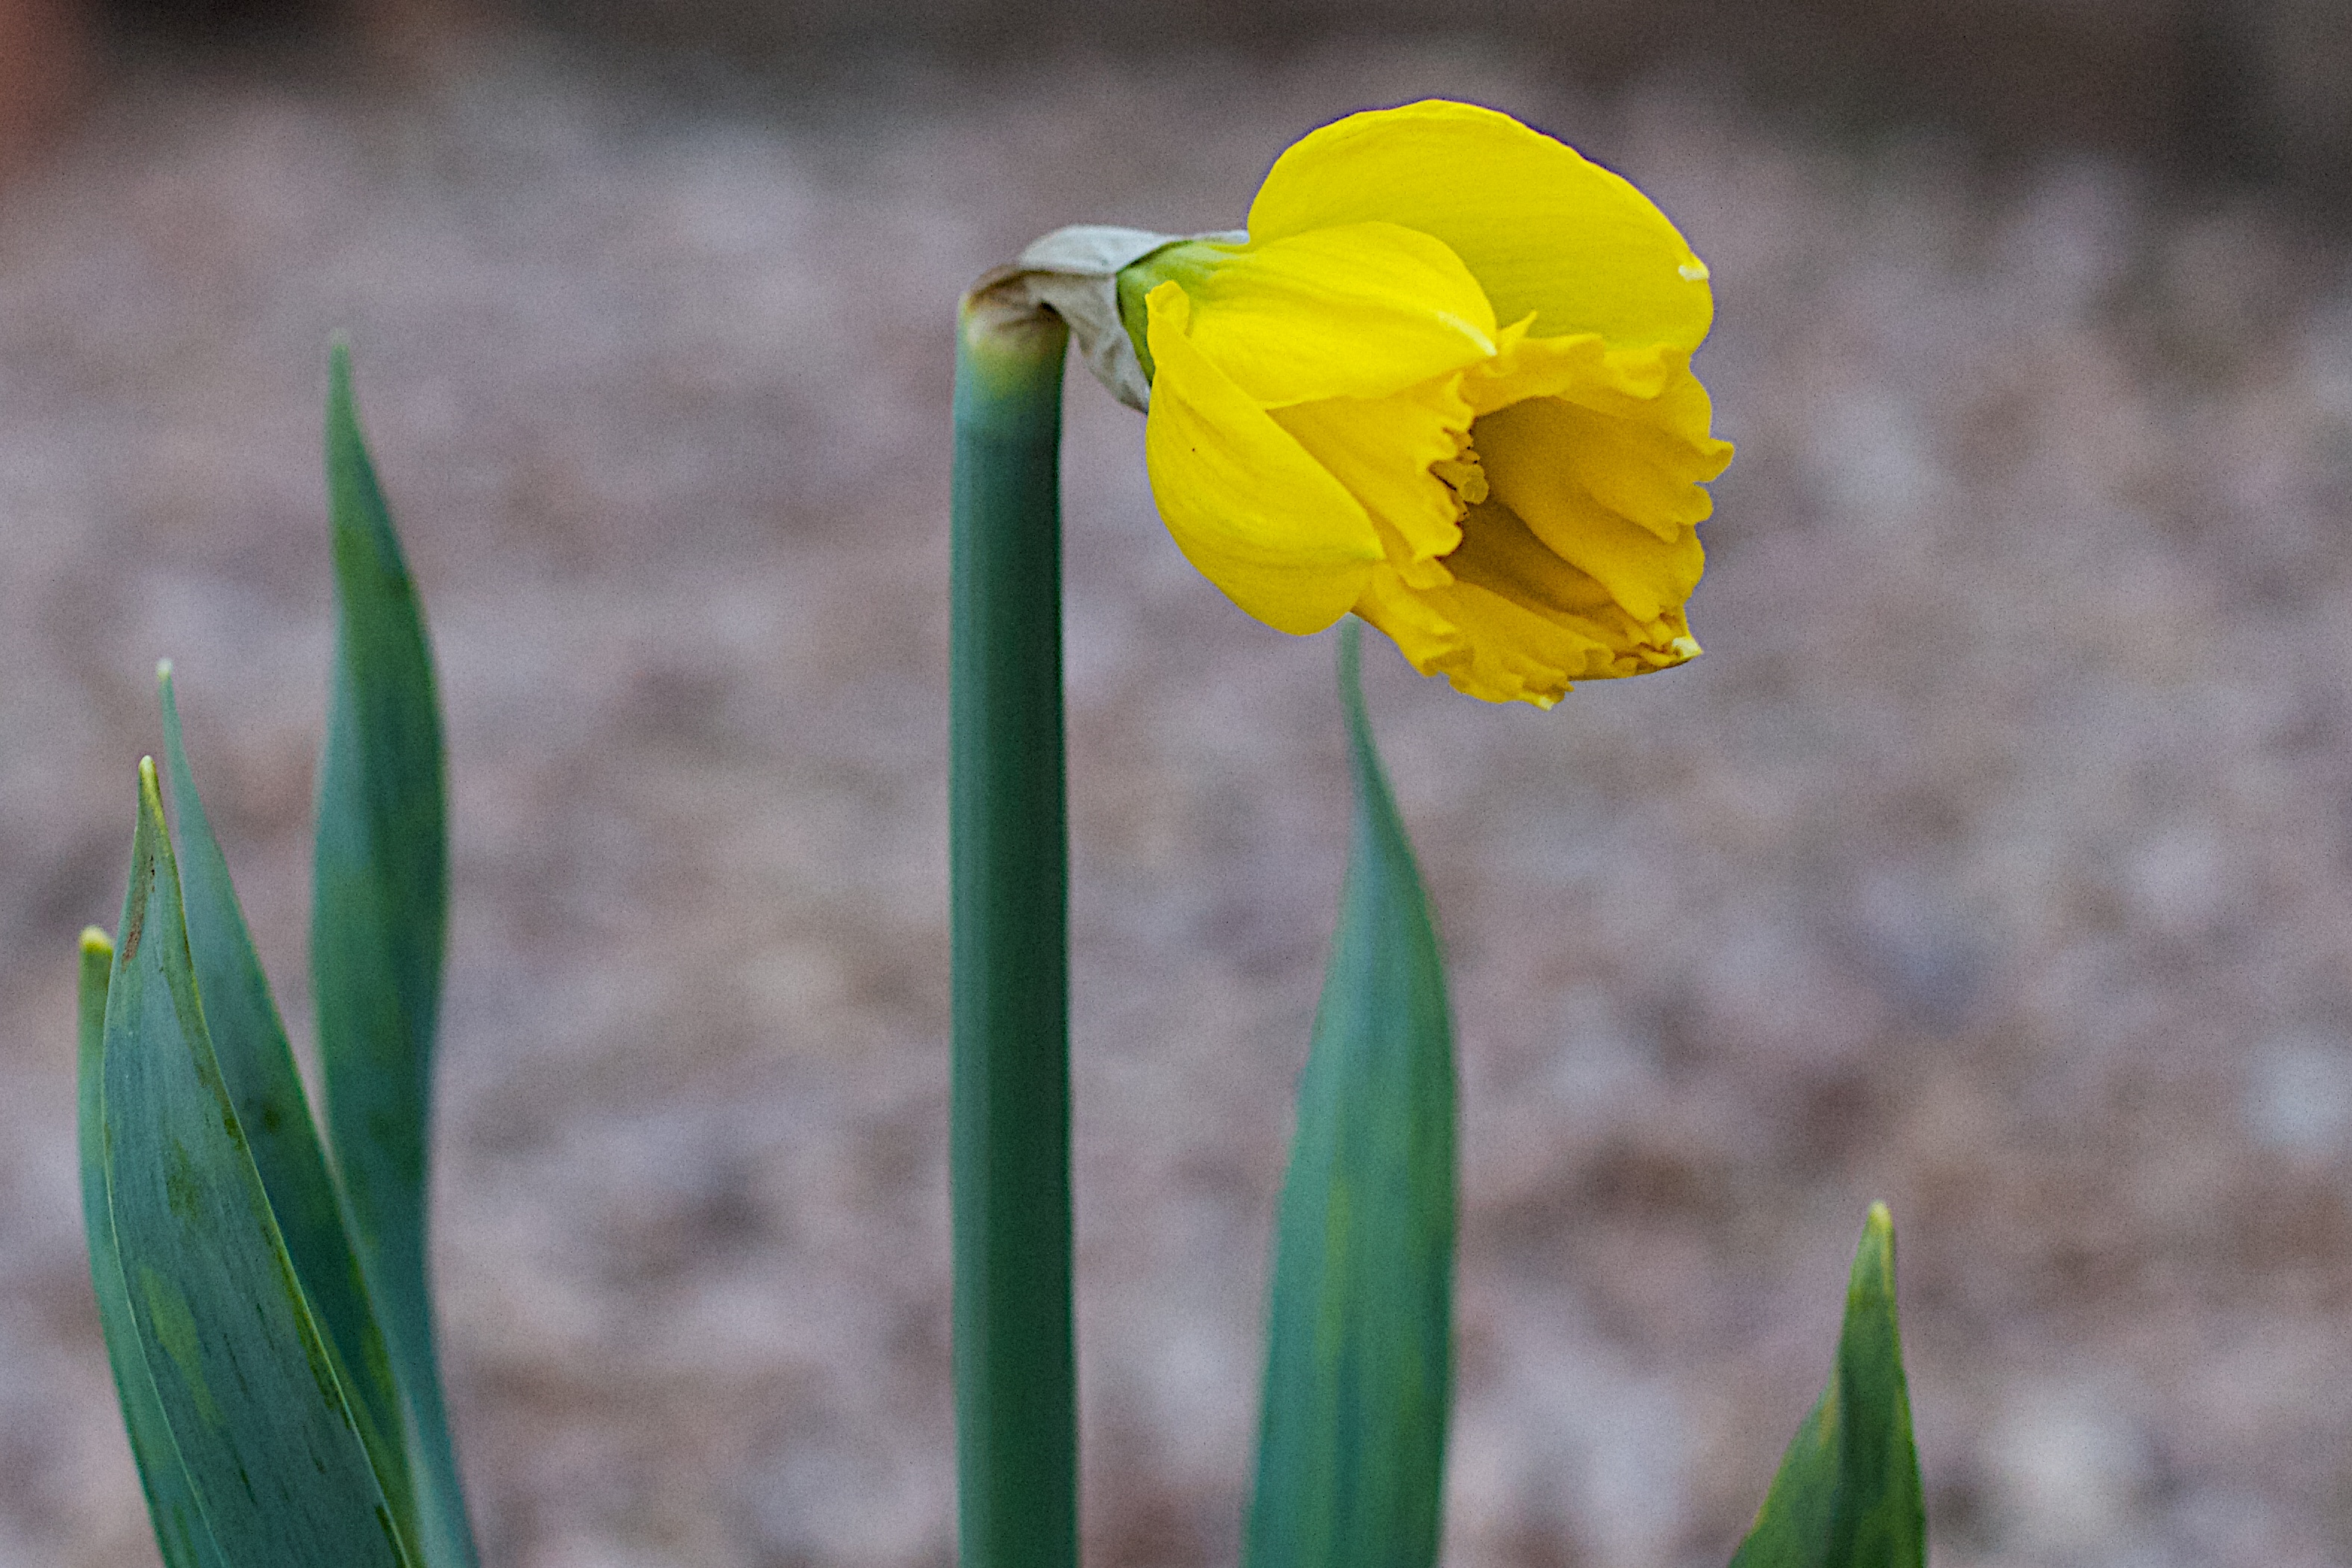
plant, flower, petal, green, botany, yellow, daffodil, flora, wildflower, close up, narcissus, macro photography, flowering plant, plant stem, land plant